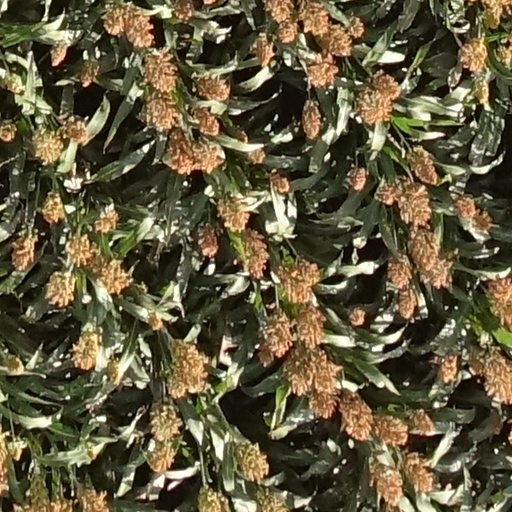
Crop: sorghum